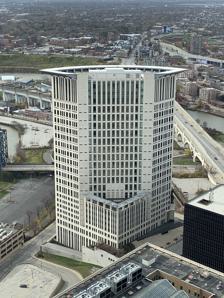
Building: Carl B. Stokes United States Courthouse
Country: United States of America
Year built: 2002
Federal courthouse in Ohio, United States Carl B. Stokes U.S. Courthouse View of the courthouse from the Terminal Tower observation deck General information Status Completed Type Federal courthouse Architectural style Postmodern Address 801 W. Superior Ave. Town or city Cleveland , Ohio Country United States Coordinates 41°29′47″N 81°41′51″W / 41.496428°N 81.697458°W / 41.496428; -81.697458 Groundbreaking May 28, 1997 Construction started 1999 Completed 2002 Landlord General Services Administration Height 430 feet (130 m) Technical details Floor count 23 Design and construction Architecture firm Kallmann McKinnell & Wood The Carl B. Stokes Federal Court House Building is a skyscraper located in downtown Cleveland , Ohio . It is also known as the Carl B. Stokes Federal Court House Tower , Federal Court House Tower , and the Stokes Tower .  The 23-story building is 430 feet (130 m) tall and is located at the corner of Huron Road and Superior Avenue. It is currently the fourth tallest United States courthouse in the country. The tower is named after Carl Stokes , the 51st Mayor of Cleveland and the first African American mayor of a major city. Construction began in 1999 and was completed in 2002. Tenants include the Cleveland-based federal circuit , district , and magistrate judges , the Clerk of Court for the Northern District of Ohio, the U.S. Probation and Pretrial Services Office , the offices of the United States Attorney for the Northern District of Ohio, the U.S. Marshal's Office , and the U.S. Department of Justice Antitrust Division 's Cleveland Field Office, as well as the U.S. Immigration Court . The building is adorned by Cleveland Venus , a 37-foot (11 m) tall, 11.5 ton [ vague ] bronze sculpture created by Ohio artist Jim Dine . The headless and armless statue is one of the sculptor's variations on the Venus de Milo . See also List of tallest buildings in Cleveland References